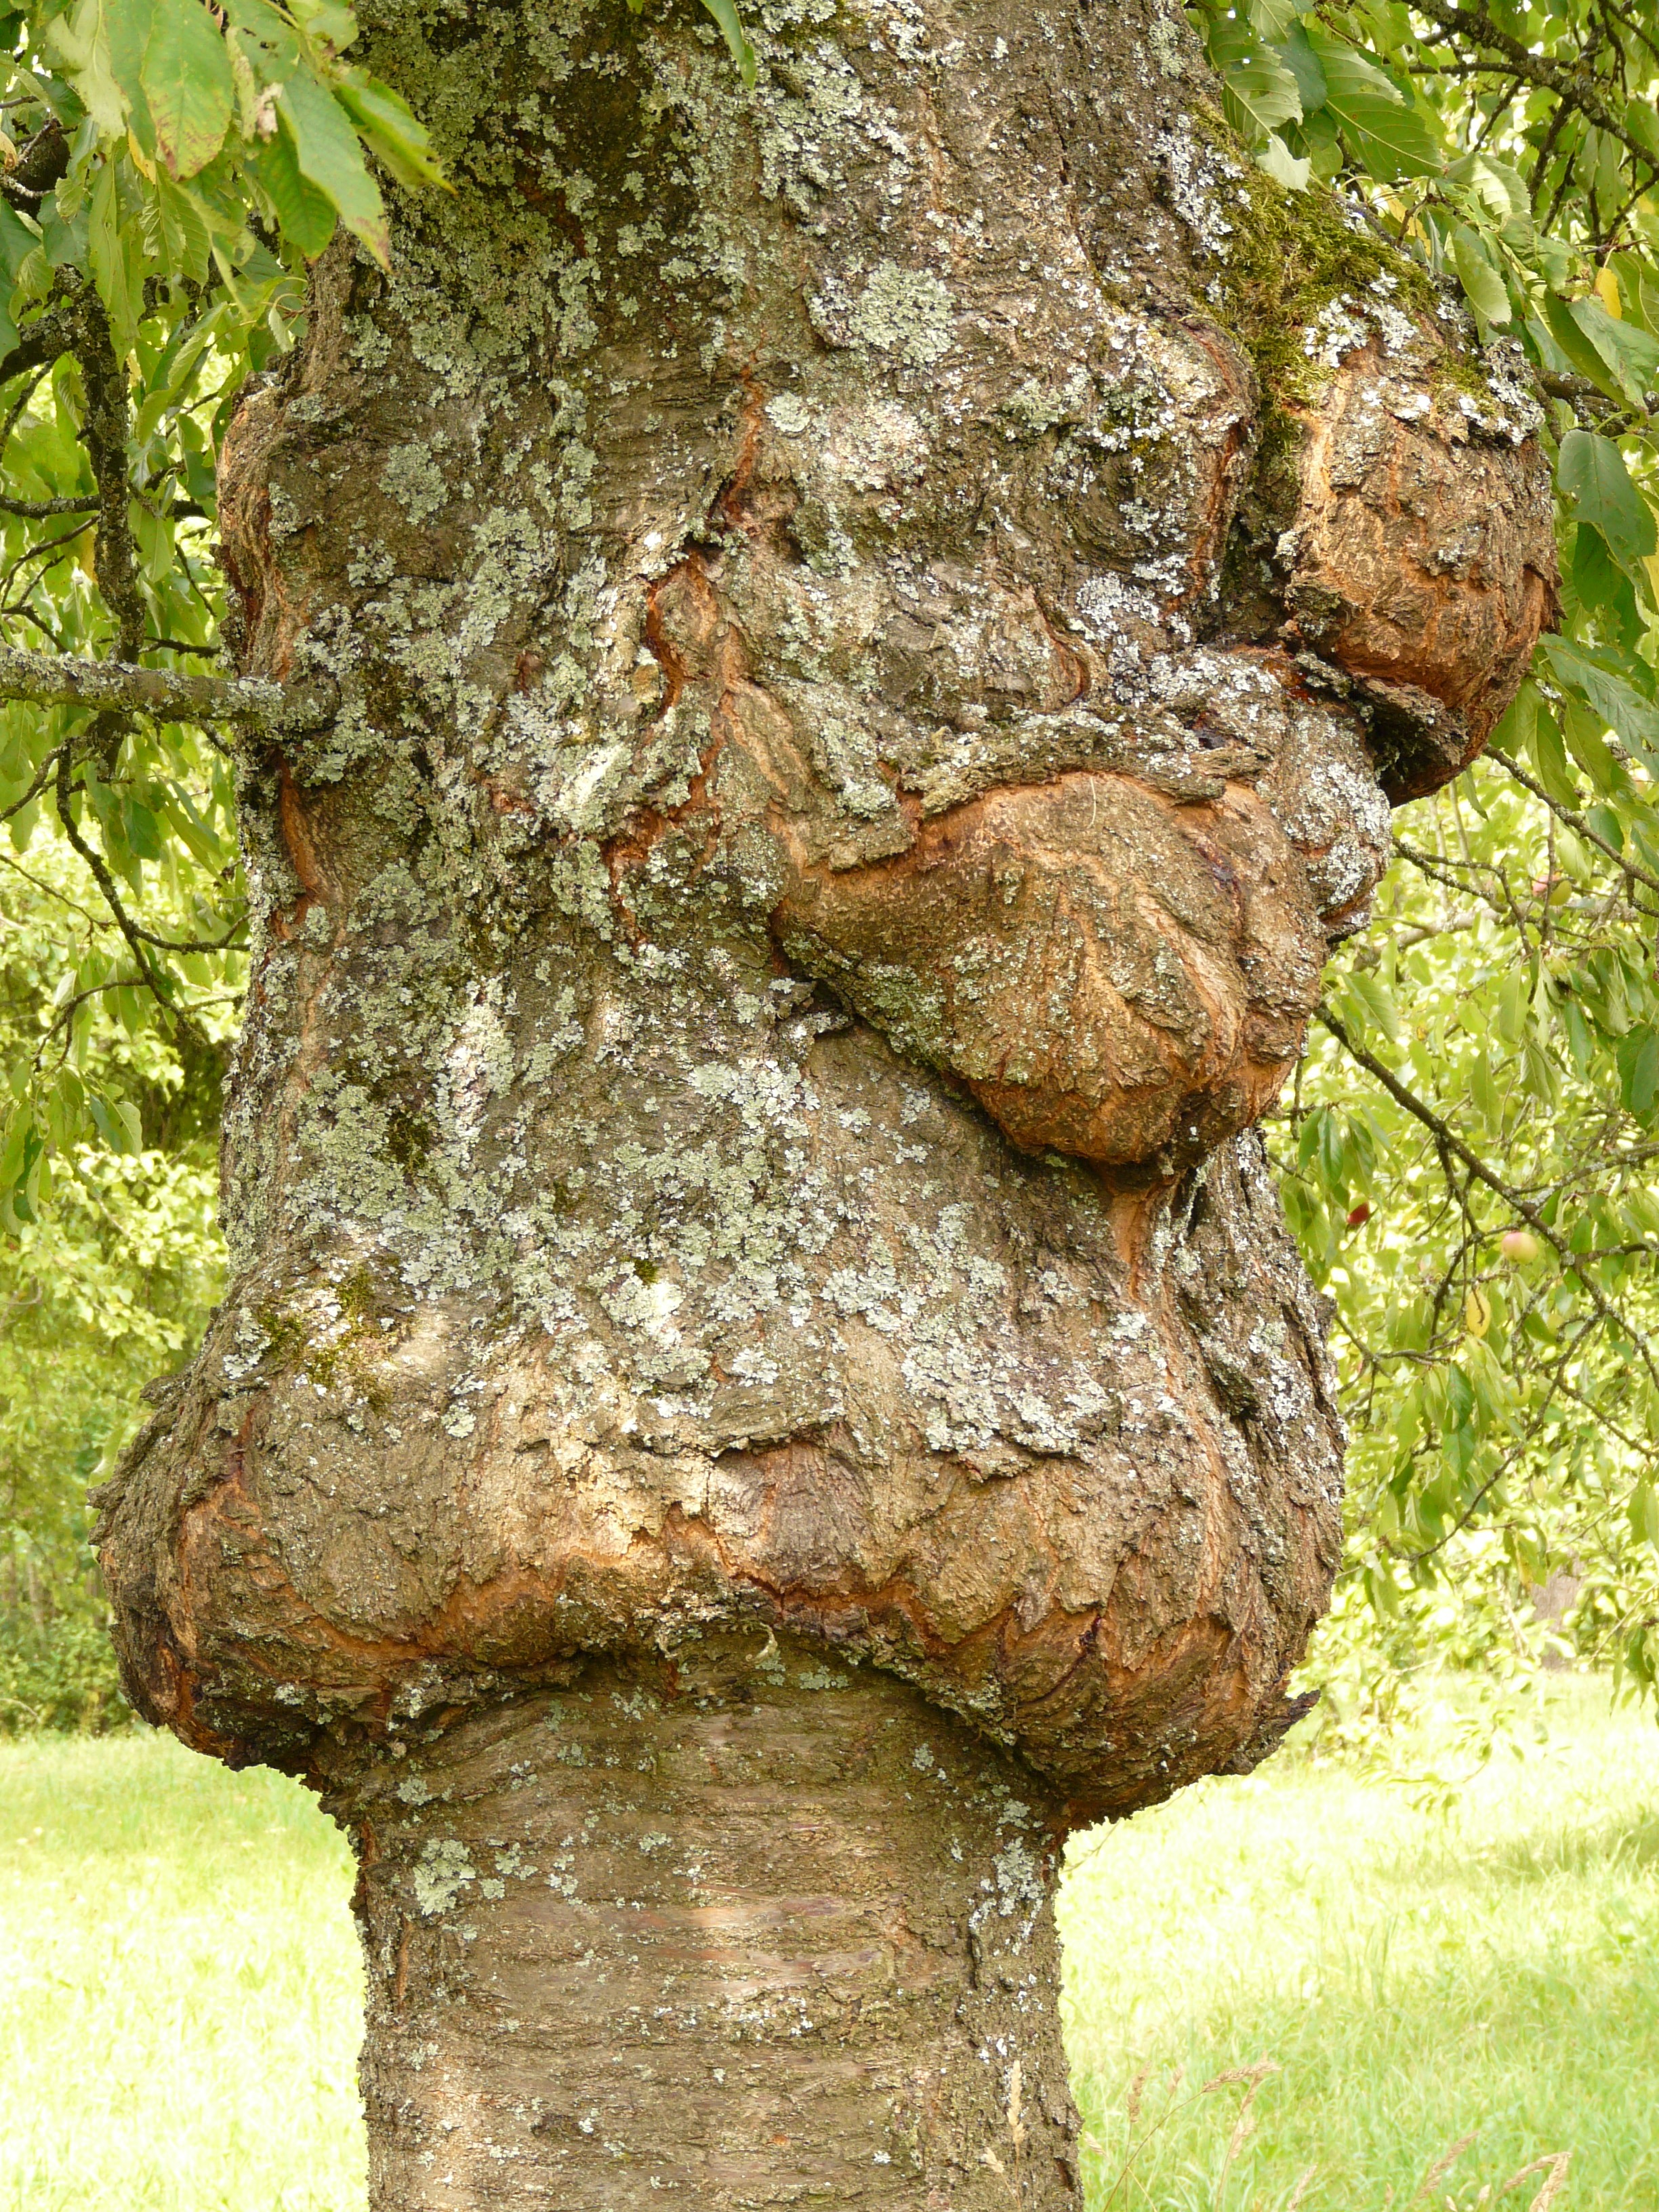
tree, grass, rock, branch, plant, wood, trunk, orchard, bark, woodland, cherry, disease, fungal infection, canker, cherry bark, proliferation, fruit tree cancer